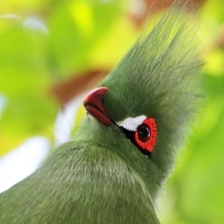
Species: GUINEA TURACO
Scientific name: TAURACO PERSA